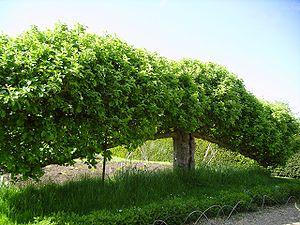
En horticulture, l'espalier est le nom d'une forme d'arbre, le plus souvent fruitier, obtenue par une technique de taille permettant d'avoir un arbre à forme plate. La technique était populaire au Moyen Âge en Europe pour décorer les murs, mais son origine est plus ancienne et pourrait dater de l'Égypte antique. Le mot espalier désigne aussi le treillage sur lequel le plant s'appuie lors de sa croissance.
Robert Arnauld d’Andilly, né le 28 mai 1589 à Paris et mort à l'abbaye de Port-Royal des Champs le 27 septembre 1674, était un conseiller d’État, spécialiste des questions financières, proche de Marie de Médicis. Par l'élégance de sa langue, il figure parmi les grands poètes, écrivains et traducteurs du français classique au XVIIᵉ siècle. Fervent catholique, il a joué un rôle important dans l'histoire du jansénisme, et fut l'un des Solitaires de Port-Royal des Champs. Passionné d'arboriculture, il s'est illustré également dans le développement de l'art de tailler les arbres fruitiers.
Une haie est une structure végétale linéaire associant arbres, arbustes et arbrisseaux, sous-arbrisseaux et autres plantes indigènes qui poussent librement, ou sont entretenus pour former une clôture entourant une unité foncière, ou pour constituer un abri à une faune locale et une flore spécifique formant un biotope particulier.